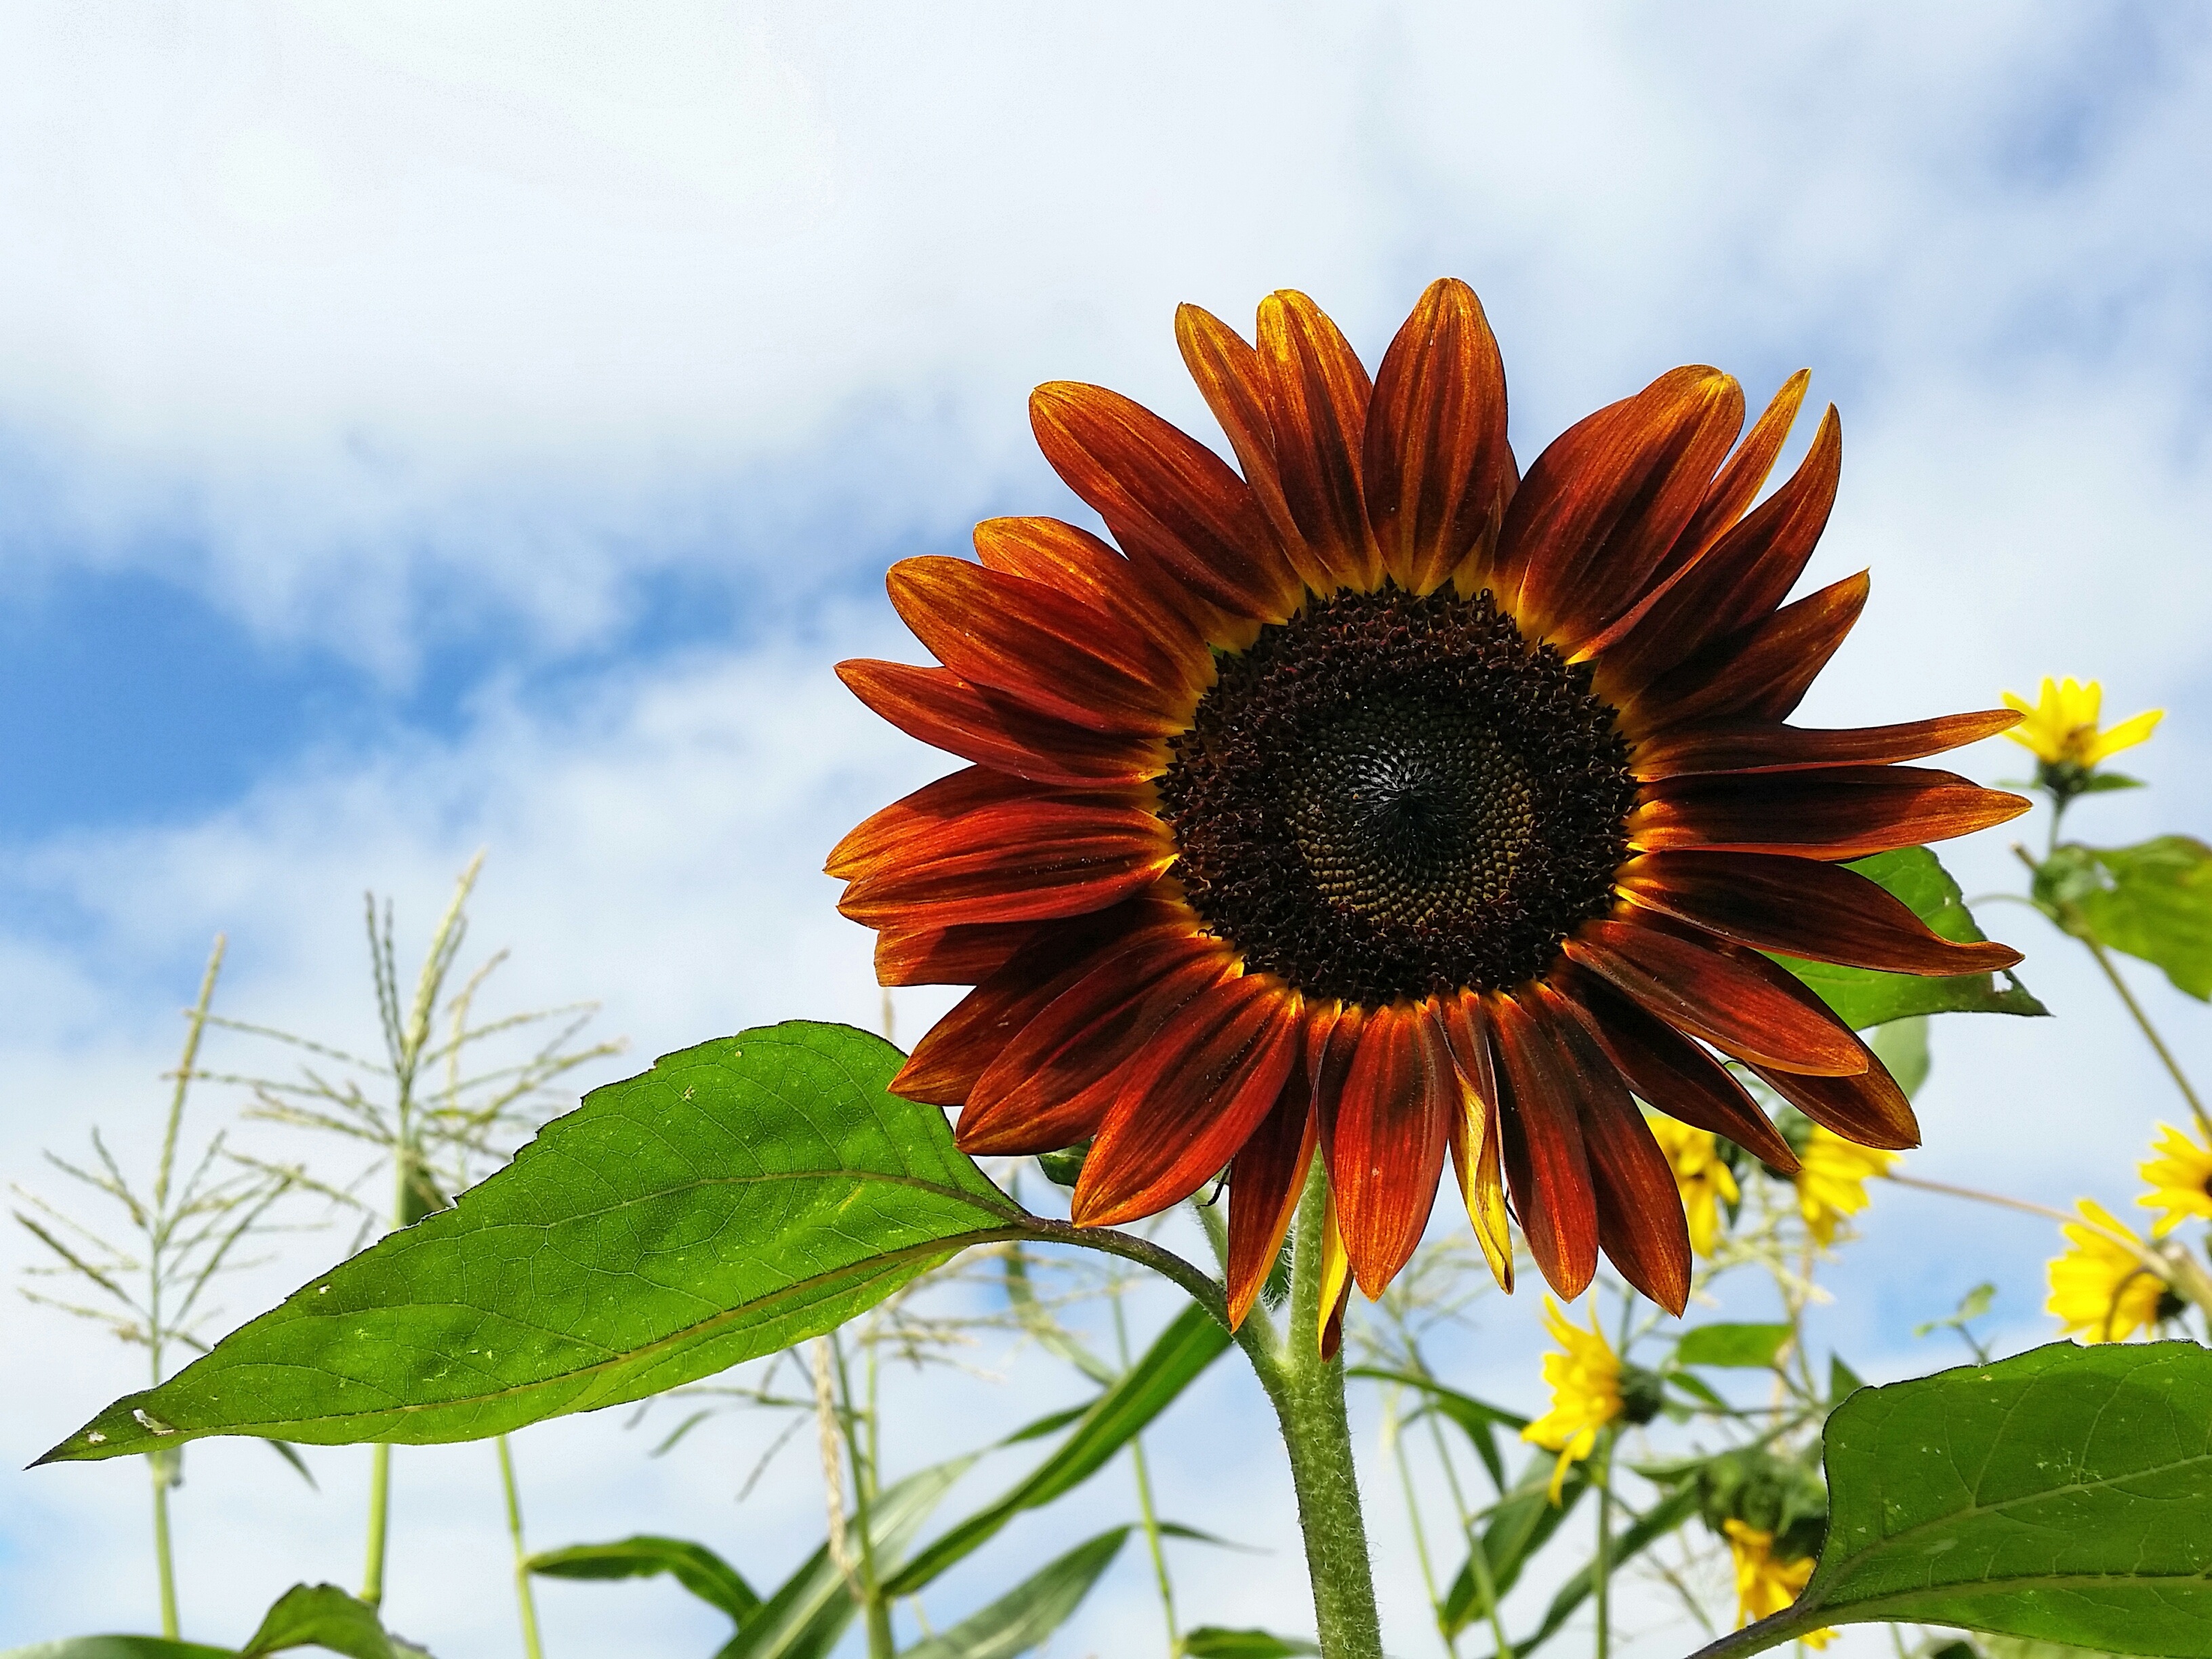
nature, plant, sunshine, field, flower, petal, botany, flora, california, sunflower, wildflower, clouds, macro photography, flowering plant, beautiful flowers, daisy family, asterales, plant stem, land plant